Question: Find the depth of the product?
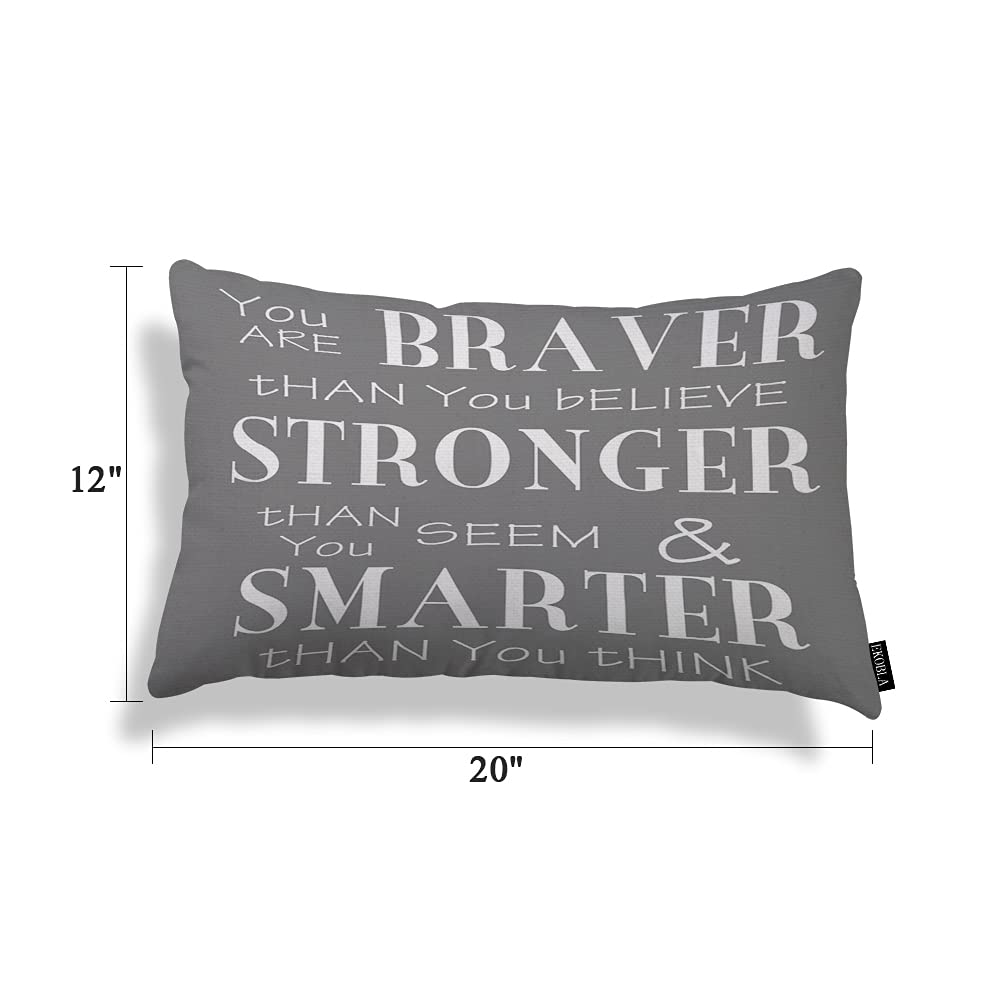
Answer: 20.0 inch